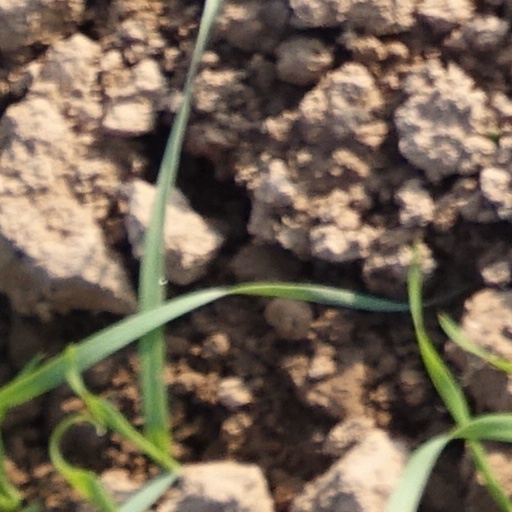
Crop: wheat